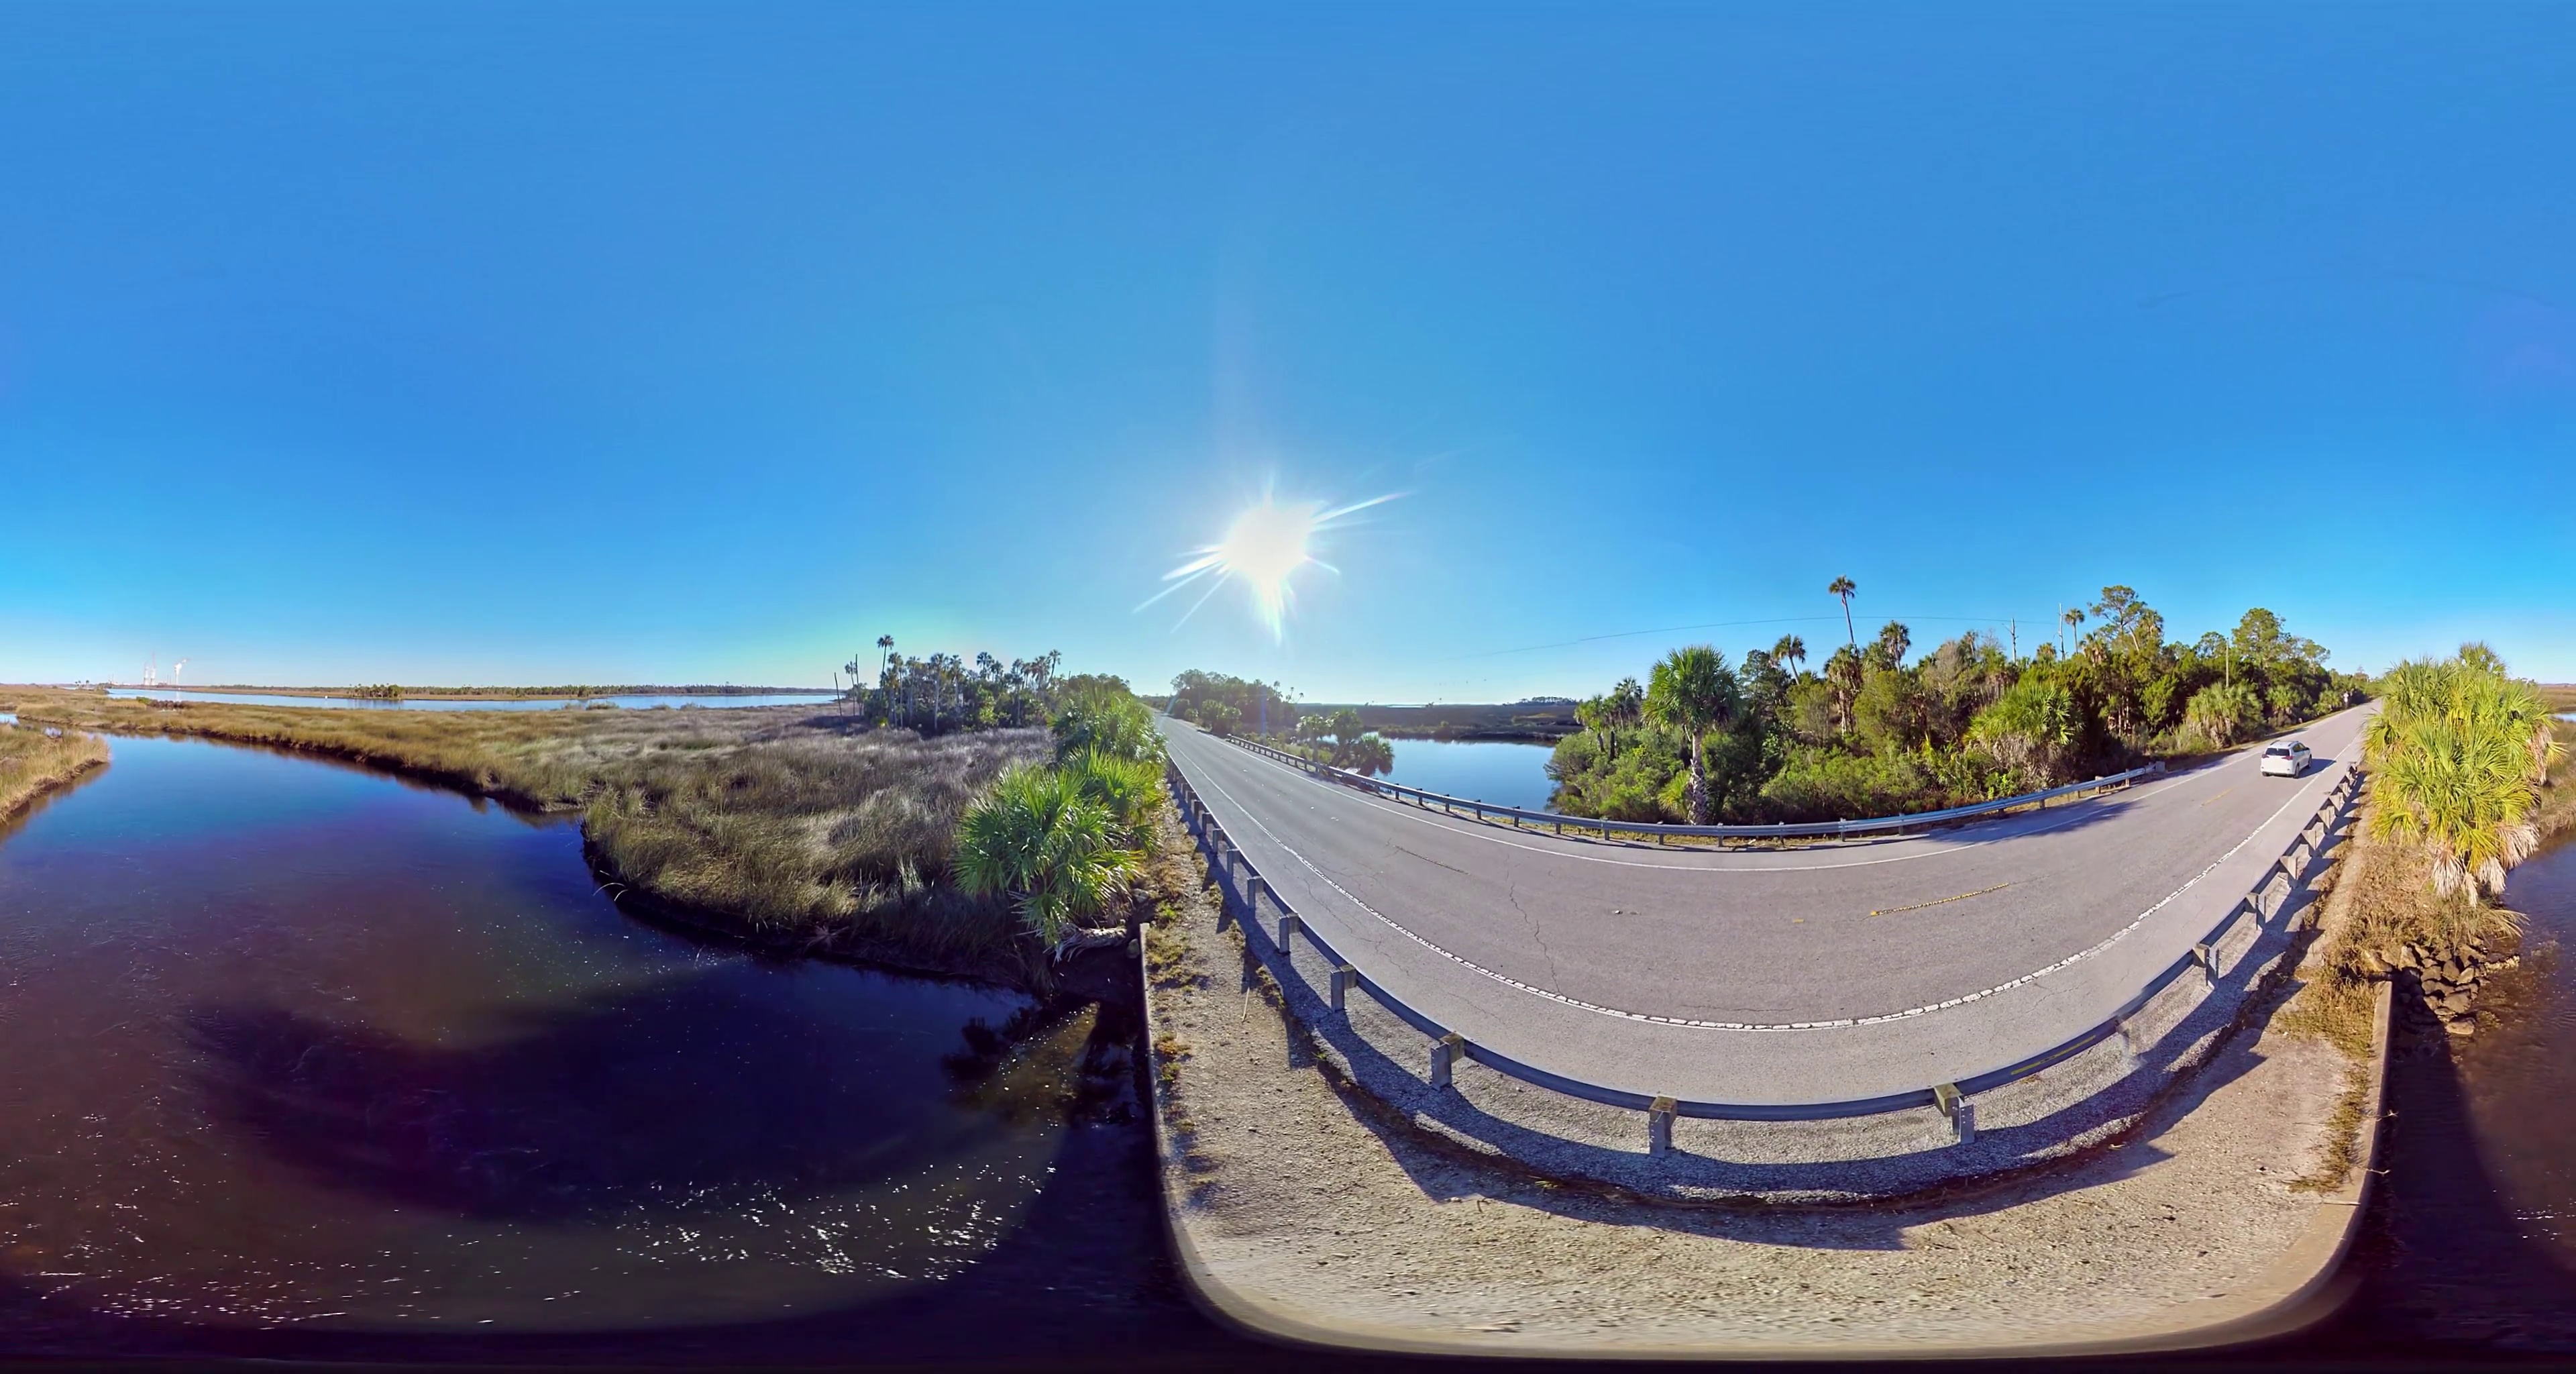
Referred object: the white car on the road

Referred object: the bright sun

Referred object: the white car opposite the cluster of palm trees